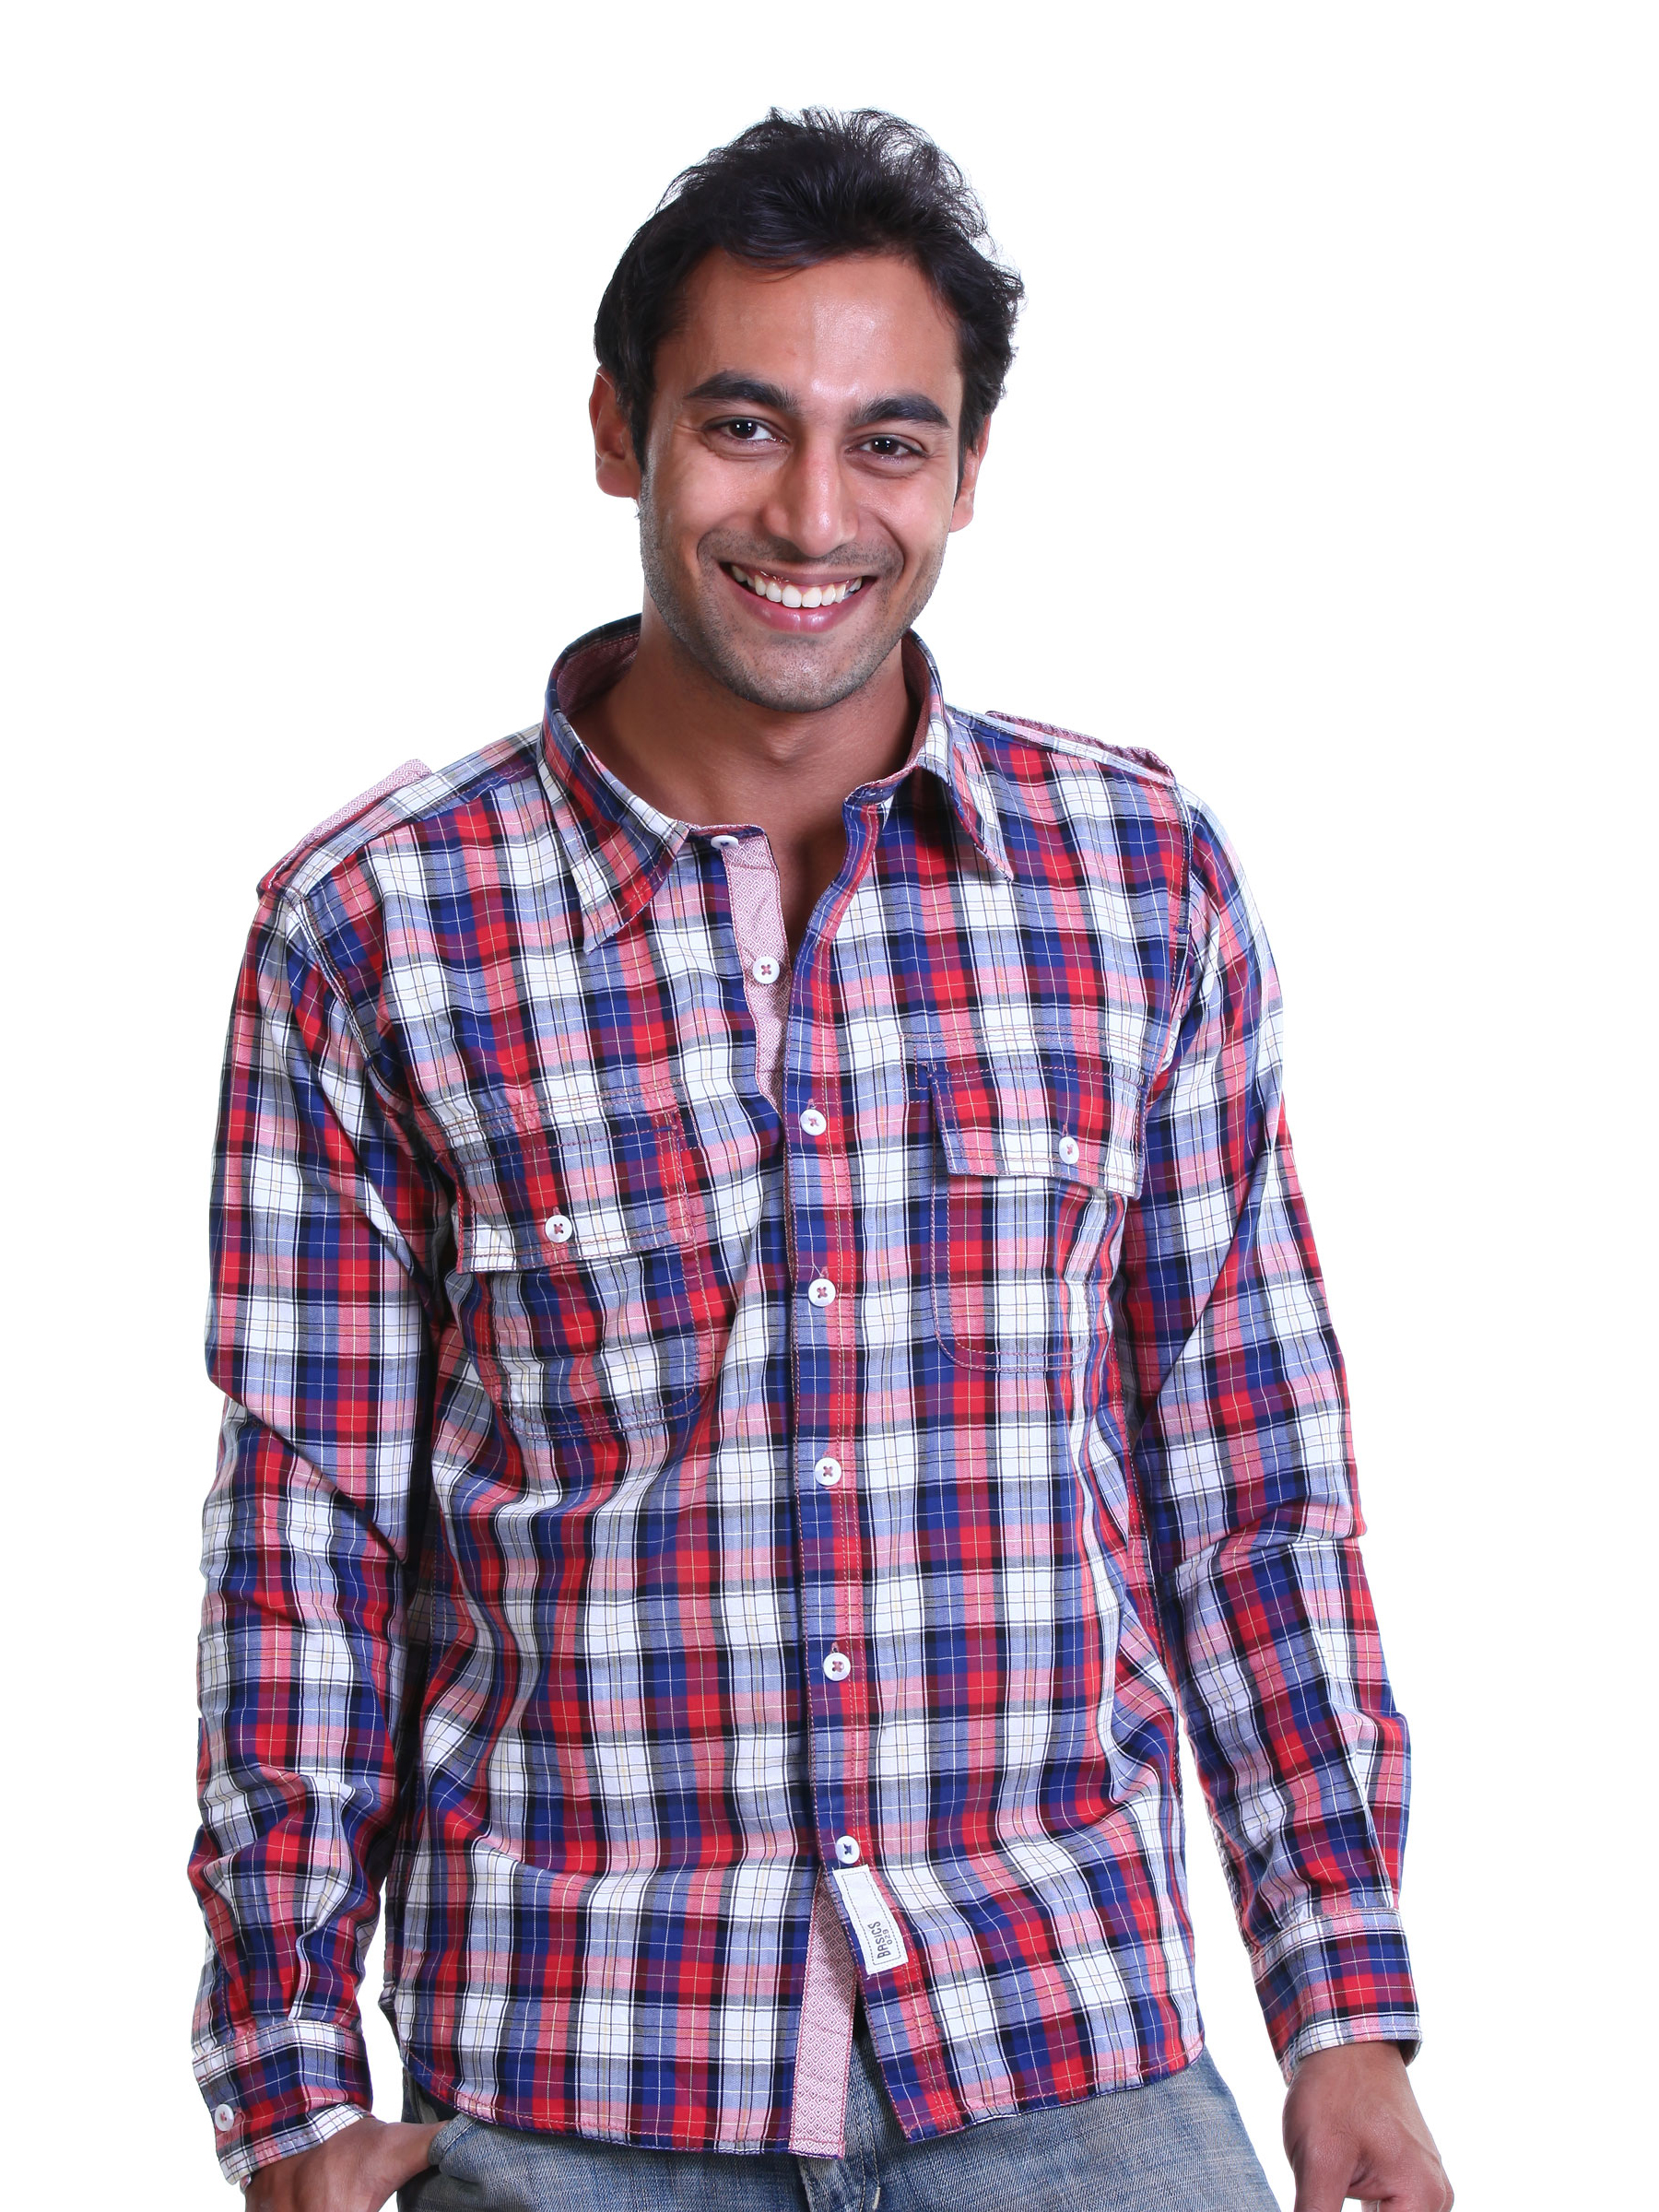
Basics Men Red & Blue Slim Fit Shirt
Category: Apparel / Topwear / Shirts
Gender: Men
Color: Red
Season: Spring 2011
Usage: Casual